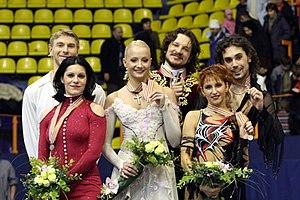
Les championnats d'Europe de patinage artistique de 2008 ont eu lieu du 22 au 27 janvier 2008 au Dom Sportova à Zagreb.